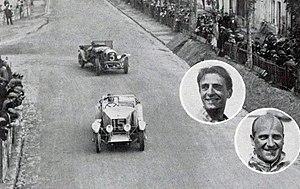
La Scap 15 de Lucien Desvaux-Fernand Vallon (4e) devant la Bentley des vainqueurs des 24 Heures du Mans 1927 Dudley Benjafield (G)-Sammy Davis (D) en médaillon, au virage de Pontlieue
La S.C.A.P. fut créée en 1912 par MM. Launay et Margaria. Elle a construit des automobiles jusqu'en 1929. Elle a aussi fabriqué sous licence des moteurs d’avions Hispano-Suiza pendant la guerre et livré des moteurs à d'autres constructeurs automobiles.
Les 24 Heures du Mans 1927 sont la 5ᵉ édition de l'épreuve et se déroulent les 18 et 19 juin 1927 sur le circuit de la Sarthe. Alors que 41 automobiles avaient pris le départ l'année passée, seule 23 seront présentes en 1927.